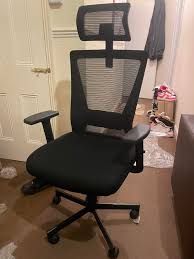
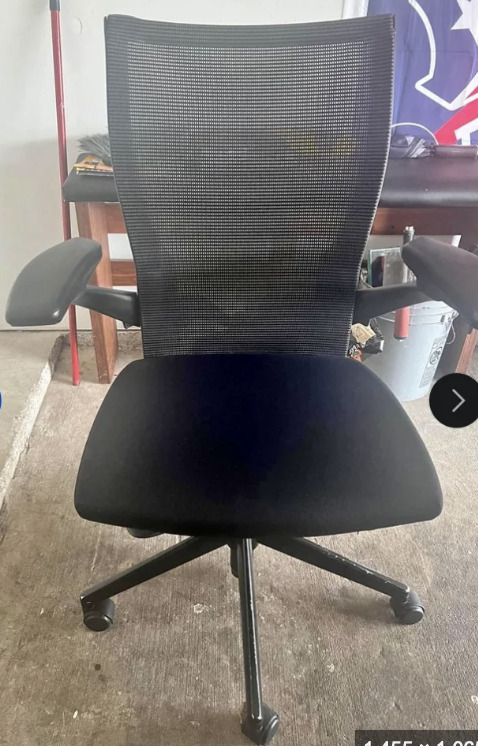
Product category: items_chair
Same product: no